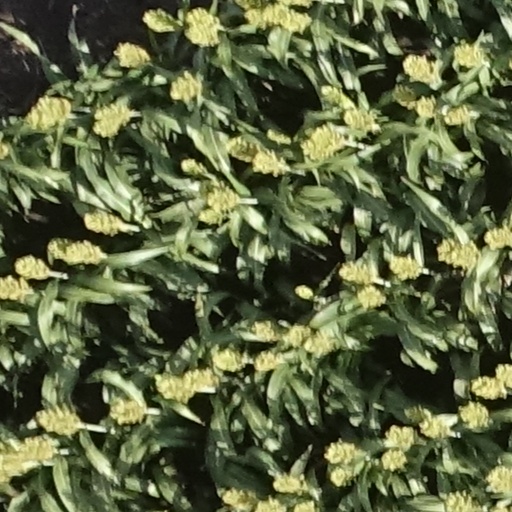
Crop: sorghum